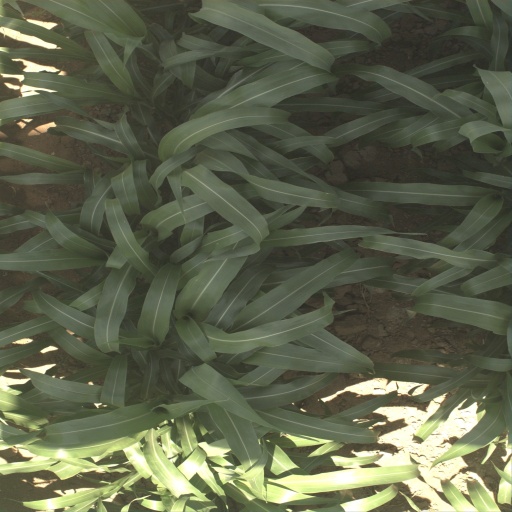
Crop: sorghum